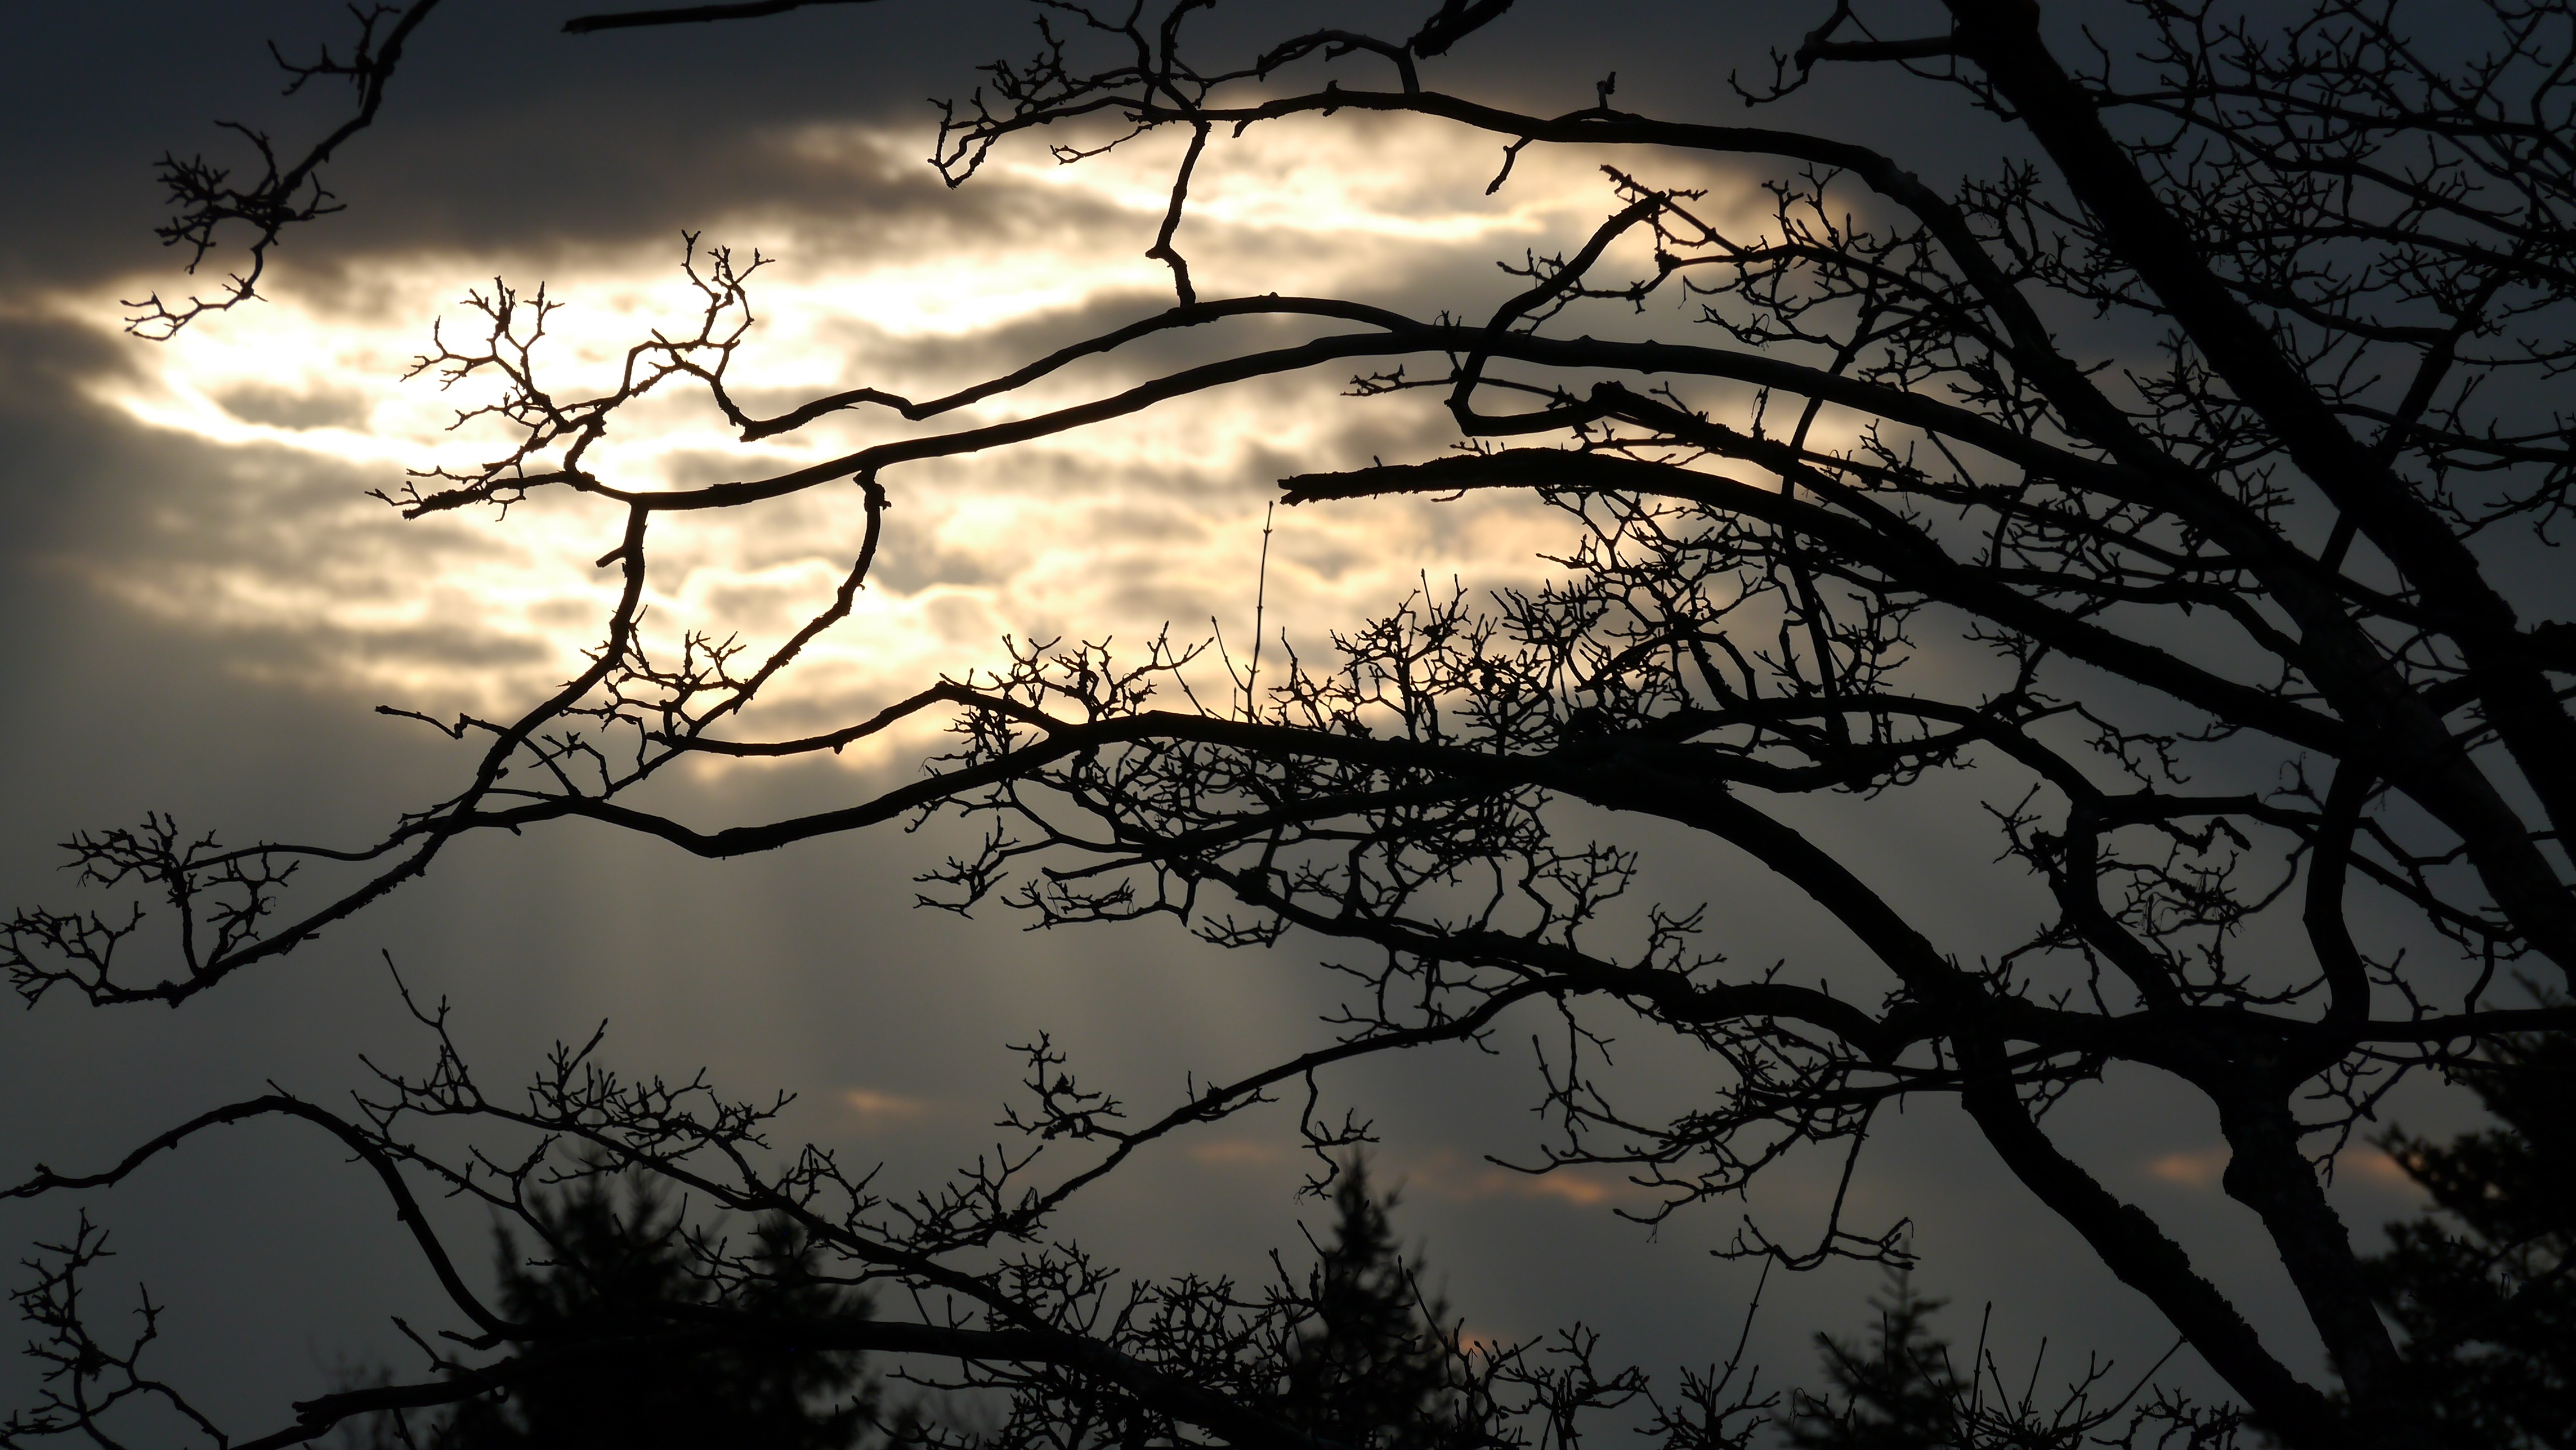
tree, nature, branch, cloud, plant, sky, sunset, night, sunlight, morning, leaf, flower, dawn, atmosphere, mystical, dark, dusk, evening, reflection, darkness, twig, mood, atmospheric phenomenon, woody plant